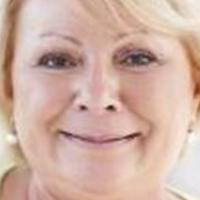
Age group: age 56-65